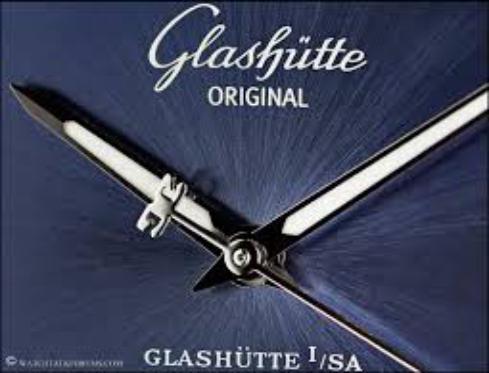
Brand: glashutte original
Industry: Electronic